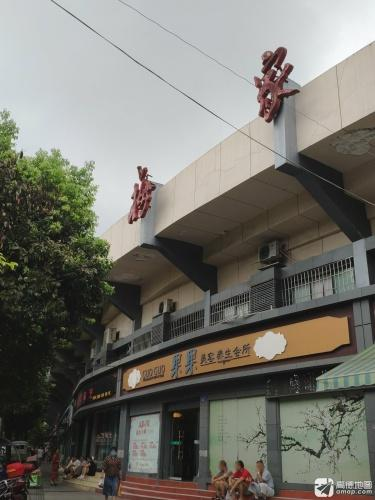
地标名称：梅家山体育场
所在城市：内江市·市中区